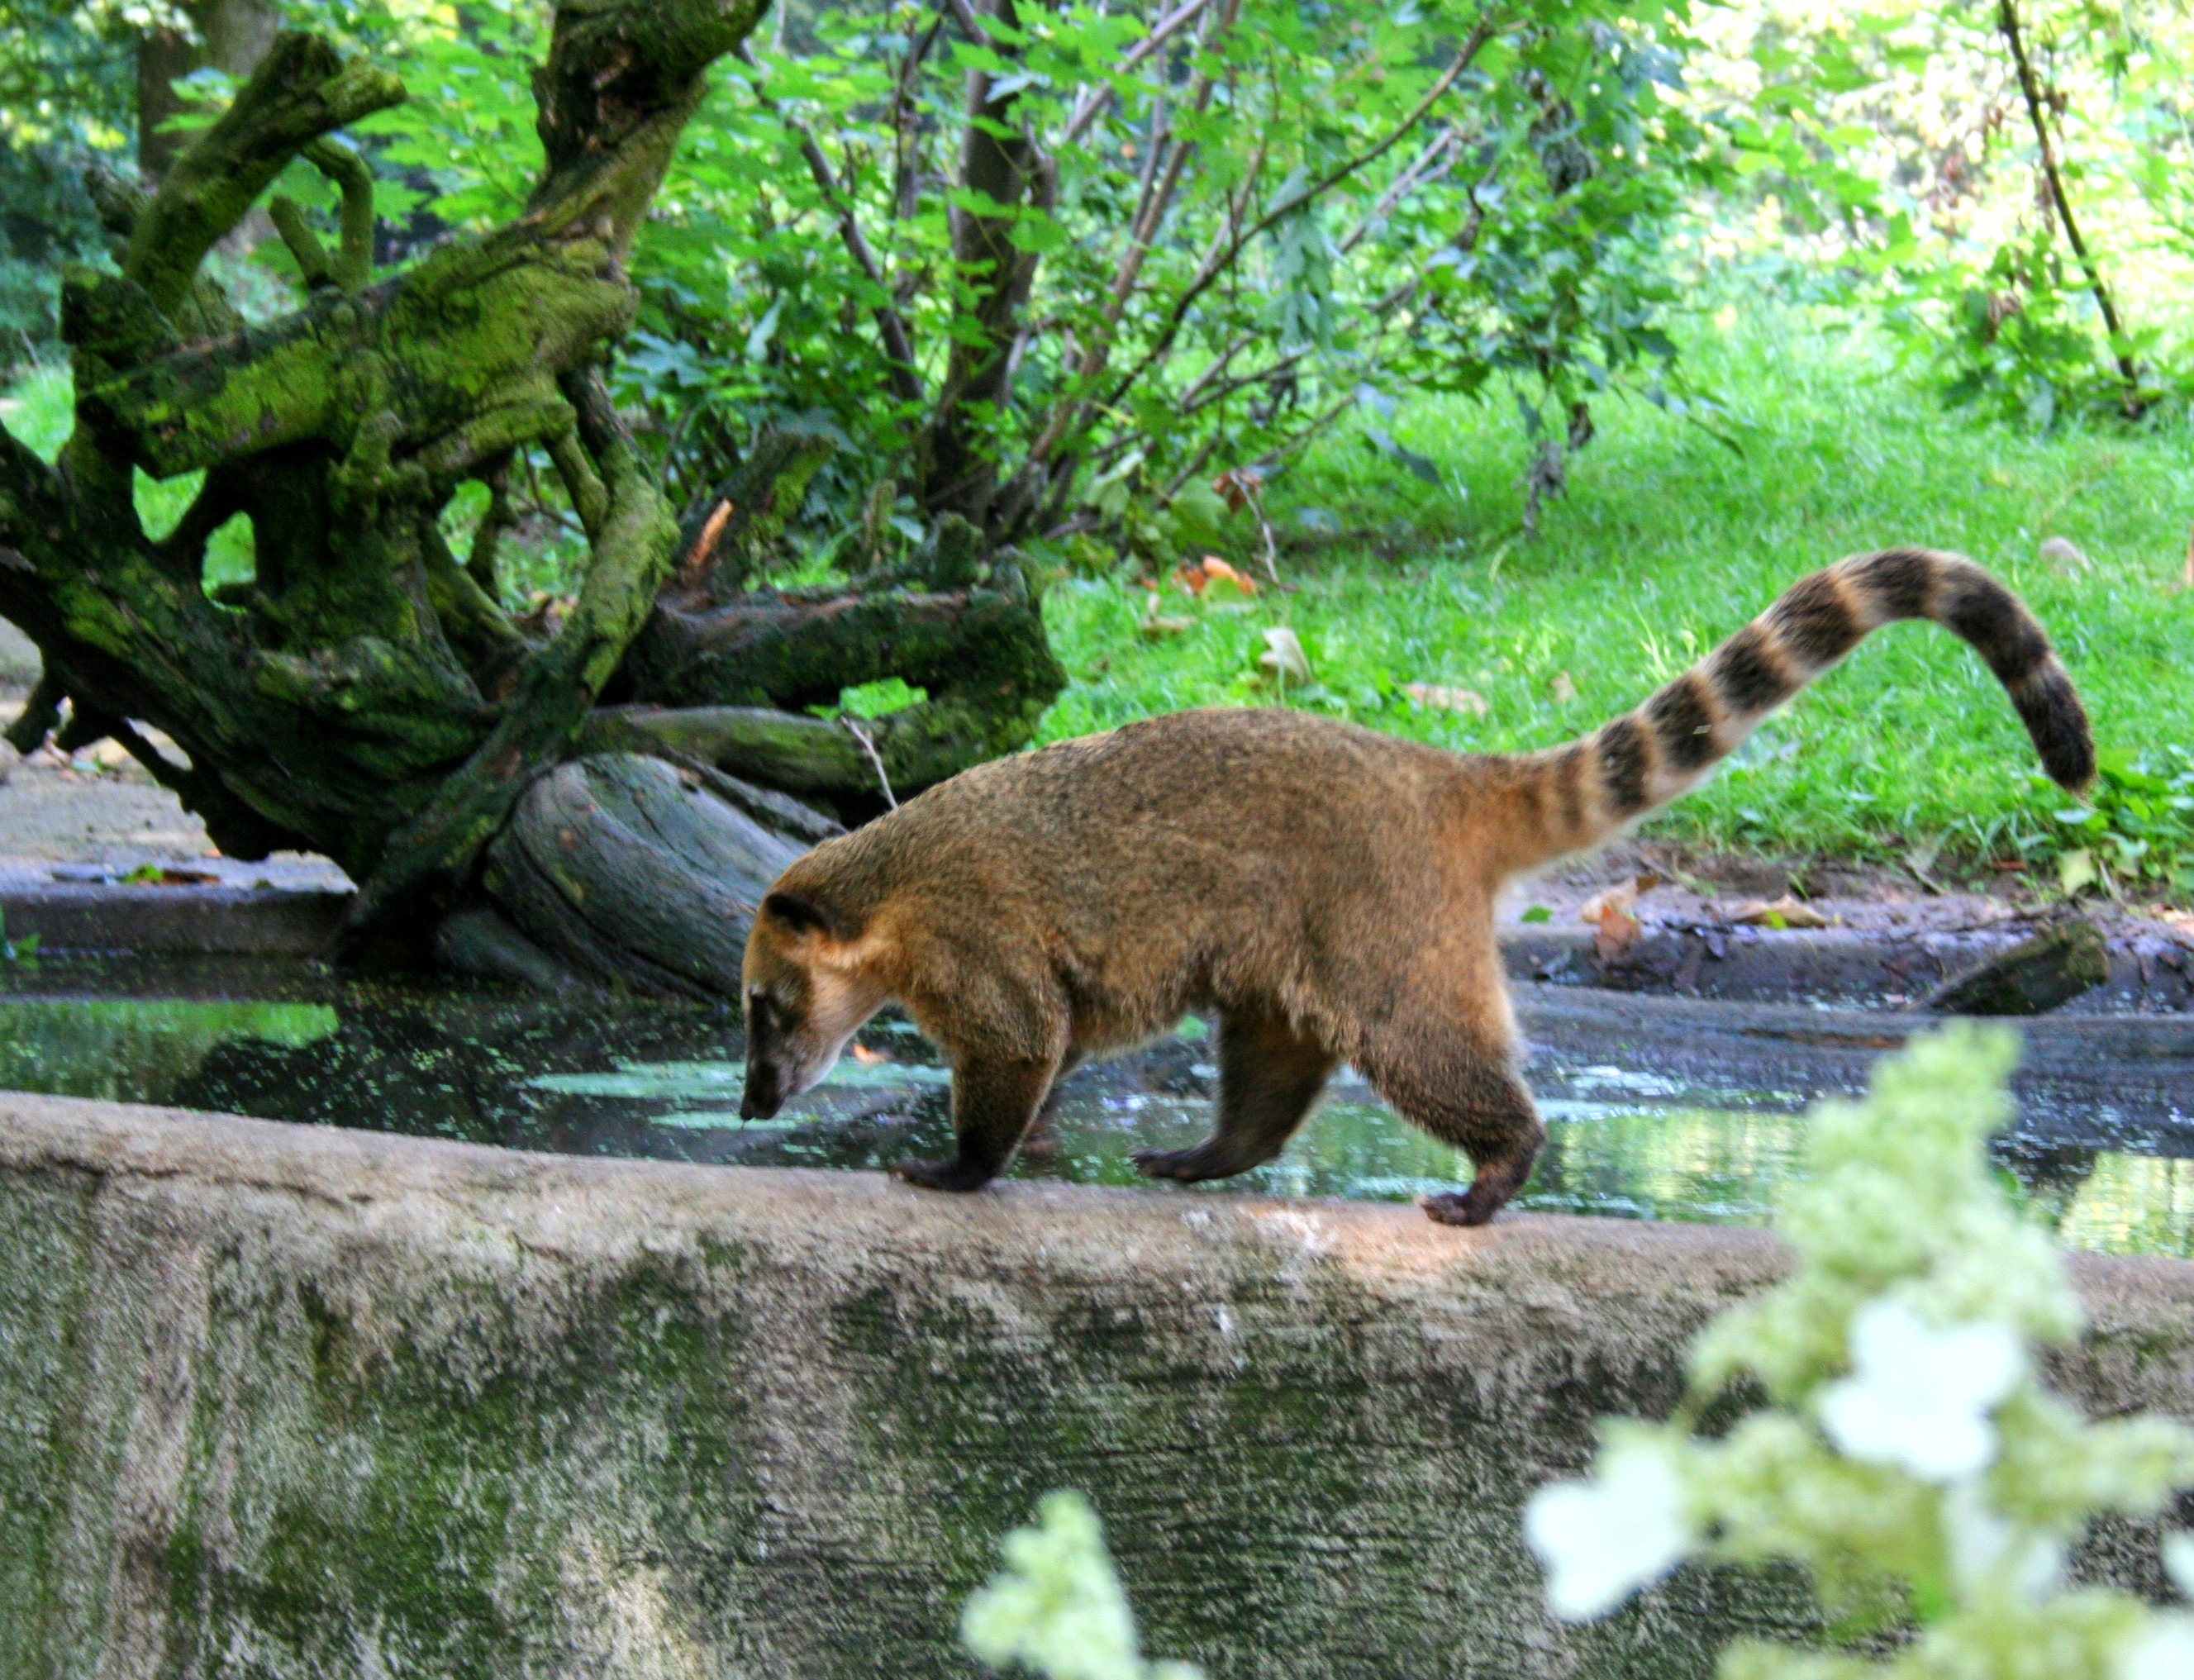
nature, animal, wildlife, zoo, fur, jungle, brown, mammal, fauna, raccoon, animals, stripes, furry, head, animal world, outdoor enclosures, small bear